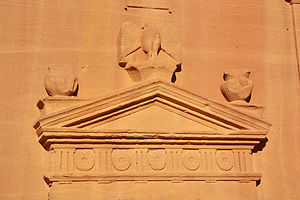
Madain Saleh / Billeder
Madain Saleh, også kaldet Al-Hijr er en oldtidsby i det nordlige Hijaz i Saudi-Arabien, omkring 22 km fra oasebyen Al-`Ula og i oldtiden kendt som Hegra.